List of mammals of Monaco

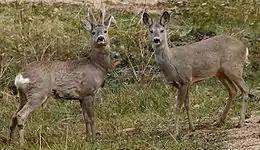
Roe deer

The even-toed ungulates are ungulates whose weight is borne about equally by the third and fourth toes, rather than mostly or entirely by the third as in perissodactyls. There are about 220 artiodactyl species, including many that are of great economic importance to humans.